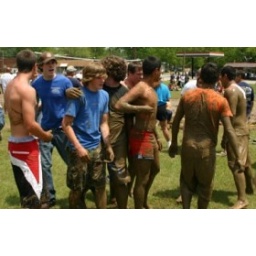
Nephew Micheal, Beverly's son in blue with the blonde hair.